Radyr and Morganstown

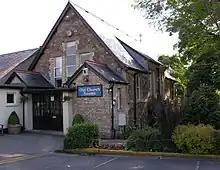
The Old Church Rooms, Radyr, where Community Council committee meetings are held

Radyr and Morganstown is one of six communities in Cardiff to elect a Community Council. The Council has a clerk and twelve councillors, with the councillors being elected, four each, from the community wards of Morganstown, Radyr North and Radyr South.